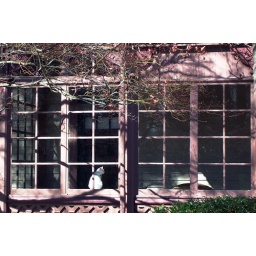
A cat in a window in a cute house in Rhinebeck.